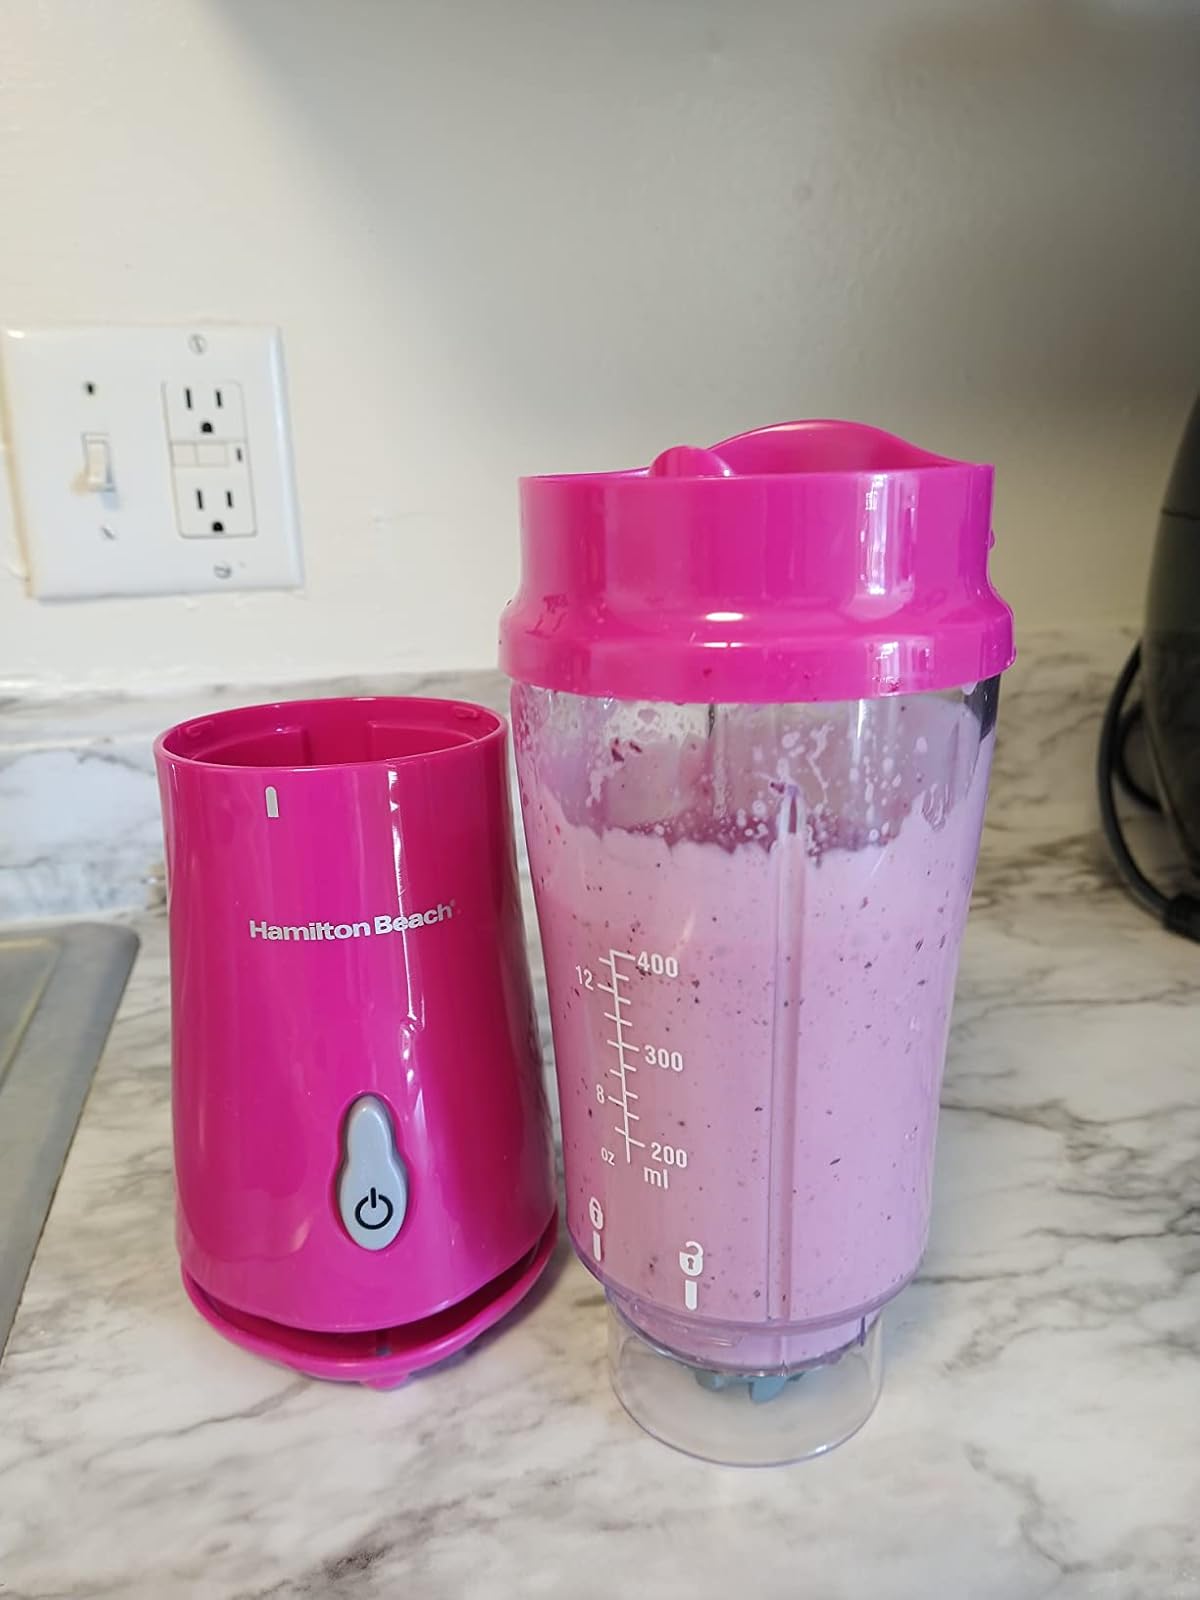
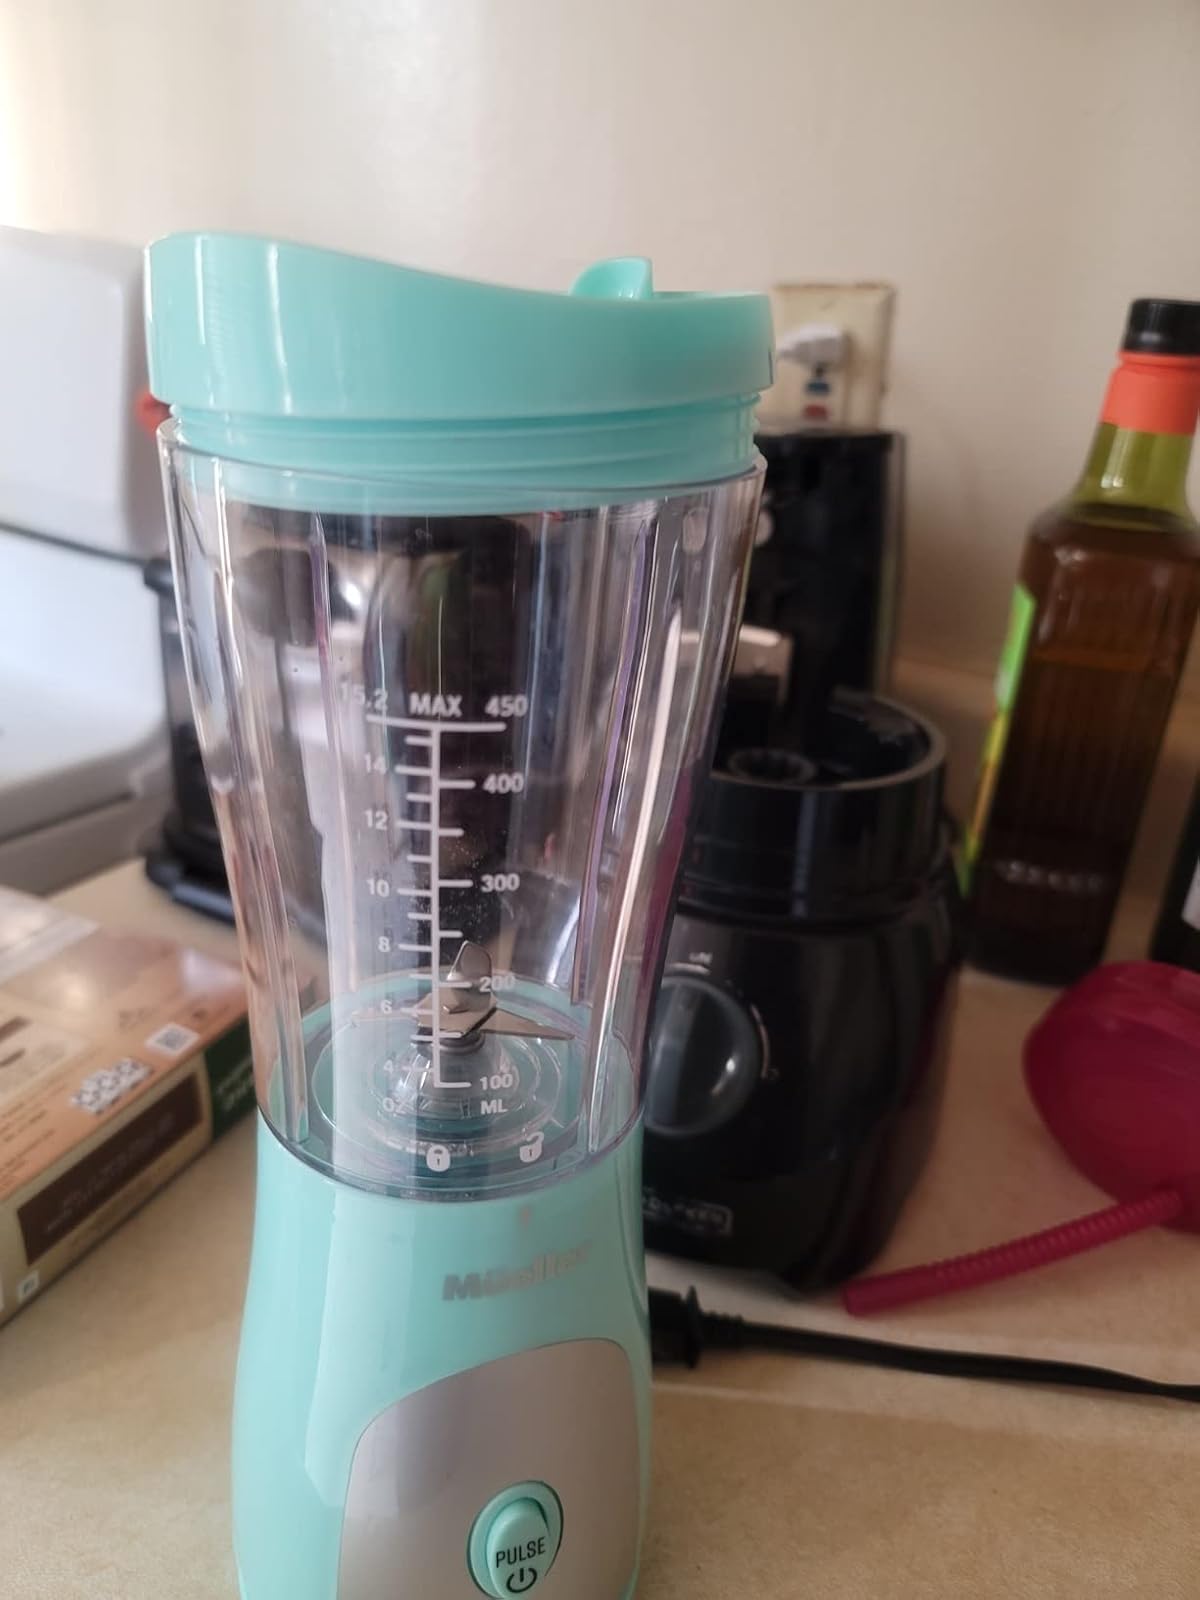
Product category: items_blender
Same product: no